Tutankhamun's trumpets

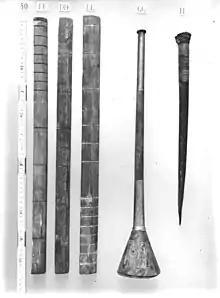
The bronze/copper trumpet photographed by Harry Burton shortly after its discovery Burton , , Egyptian Museum, Cairo

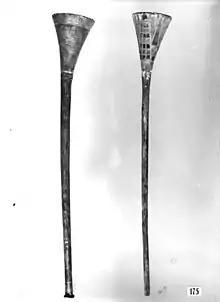
The silver trumpet with its wooden core ("right") Burton Photo. No. p0700,

Tutankhamun's trumpets are a pair of trumpets found in the burial chamber of the Eighteenth Dynasty Pharaoh Tutankhamun. The trumpets, one of sterling silver and one of bronze or copper, are considered to be the oldest operational trumpets in the world, and the only known surviving examples from ancient Egypt.